Inaho Station

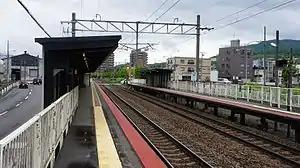

is a railway station on the Hakodate Main Line in Teine-ku, Sapporo, Hokkaido, Japan, operated by Hokkaido Railway Company (JR Hokkaido). The station is numbered "S08".